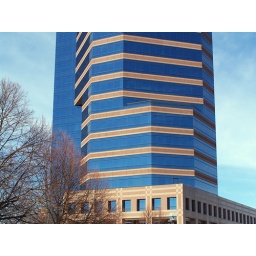
Unidentified building in downtown Durham NC. I love the angles and lines of this building, and the blue sky reflected in the glass.